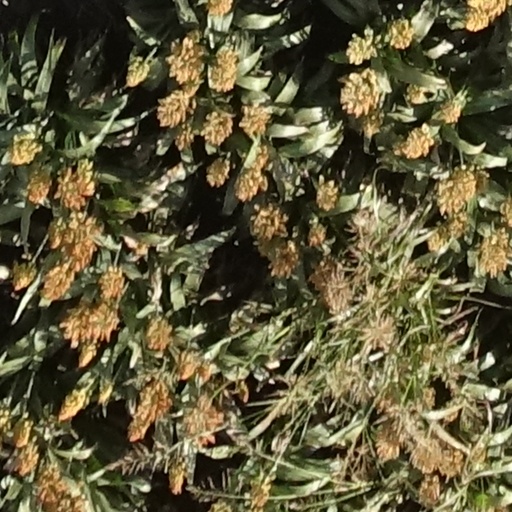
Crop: sorghum